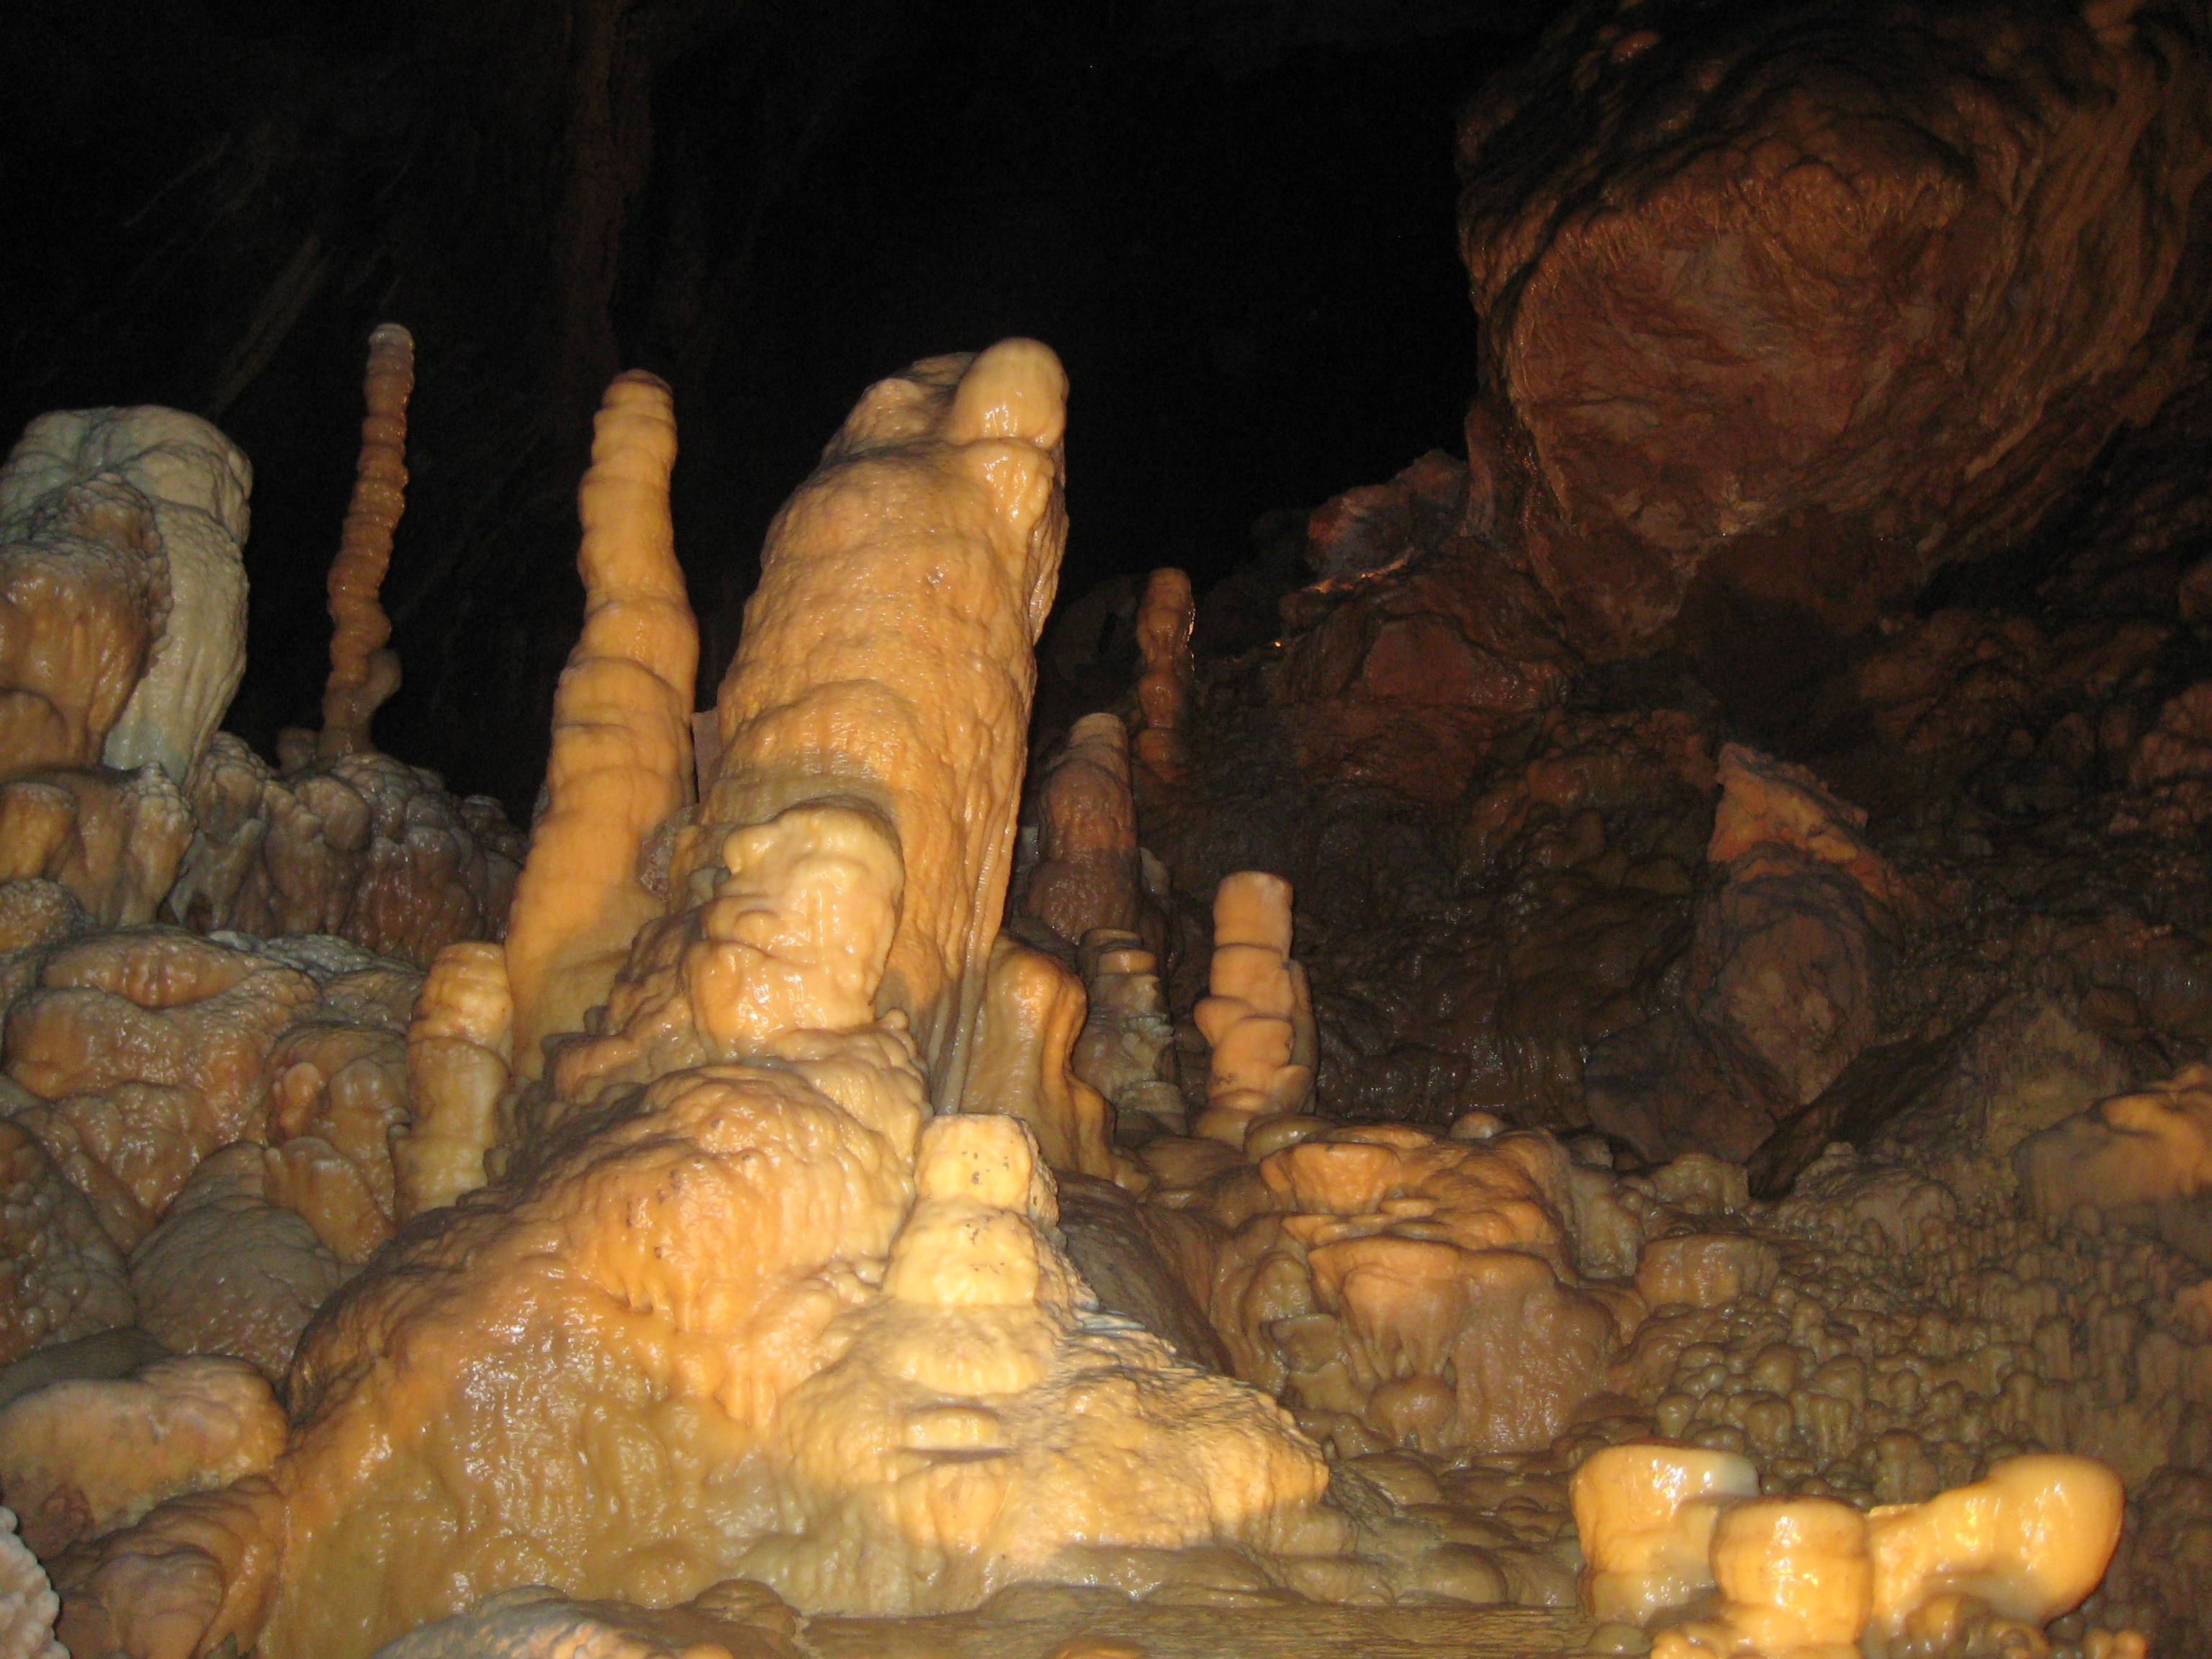
formation, cave, caving, stalagmite, stalactite, landform, geographical feature, pit cave, speleothem